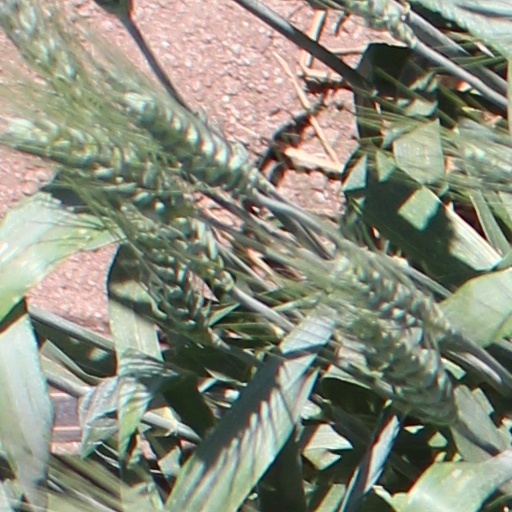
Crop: wheat